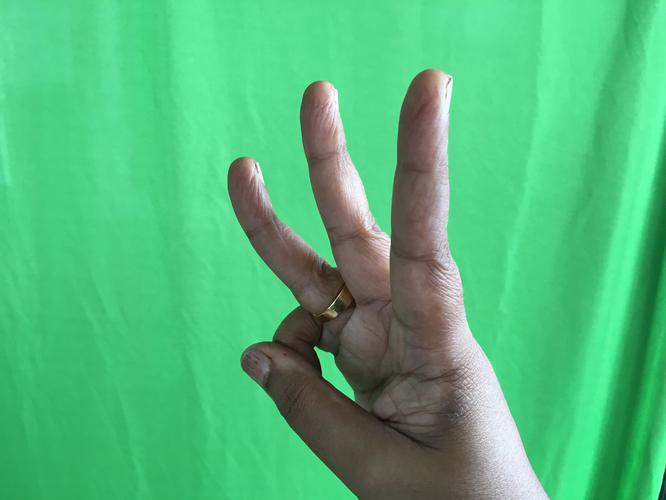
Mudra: Trishulam
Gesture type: single_hand